Jack Block Park

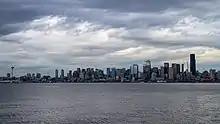
Seattle's skyline from Jack Block Park

The park features a walking path along the shoreline, which passes by a play area and a walkable pier before terminating at the park's observation tower. The tower overlooks Elliott Bay and downtown Seattle, and also offers a view of port operations at Terminal 5 and Vigor Shipyards. Interpretive plaques at the tower provide a summary of activities at the Port of Seattle and an overview of maritime shipping technology.